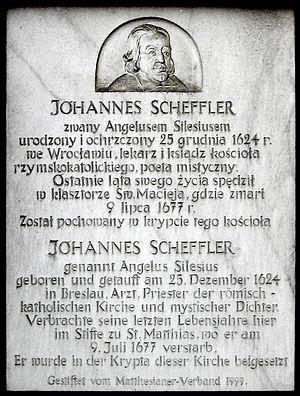
Angelus Silesius ou Johannes Angelus Silesius, né Johannes Scheffler en décembre 1624 à Breslau et mort le 9 juillet 1677 dans la même ville, est un poète, médecin, théologien, prêtre et mystique allemand. Ses épigrammes profondément religieuses, d'un mysticisme très aigu et particulier, sont considérées comme l'une des œuvres lyriques les plus importantes de la littérature baroque. Il est à ce titre parfois surnommé « le Prophète de l'Ineffable ».